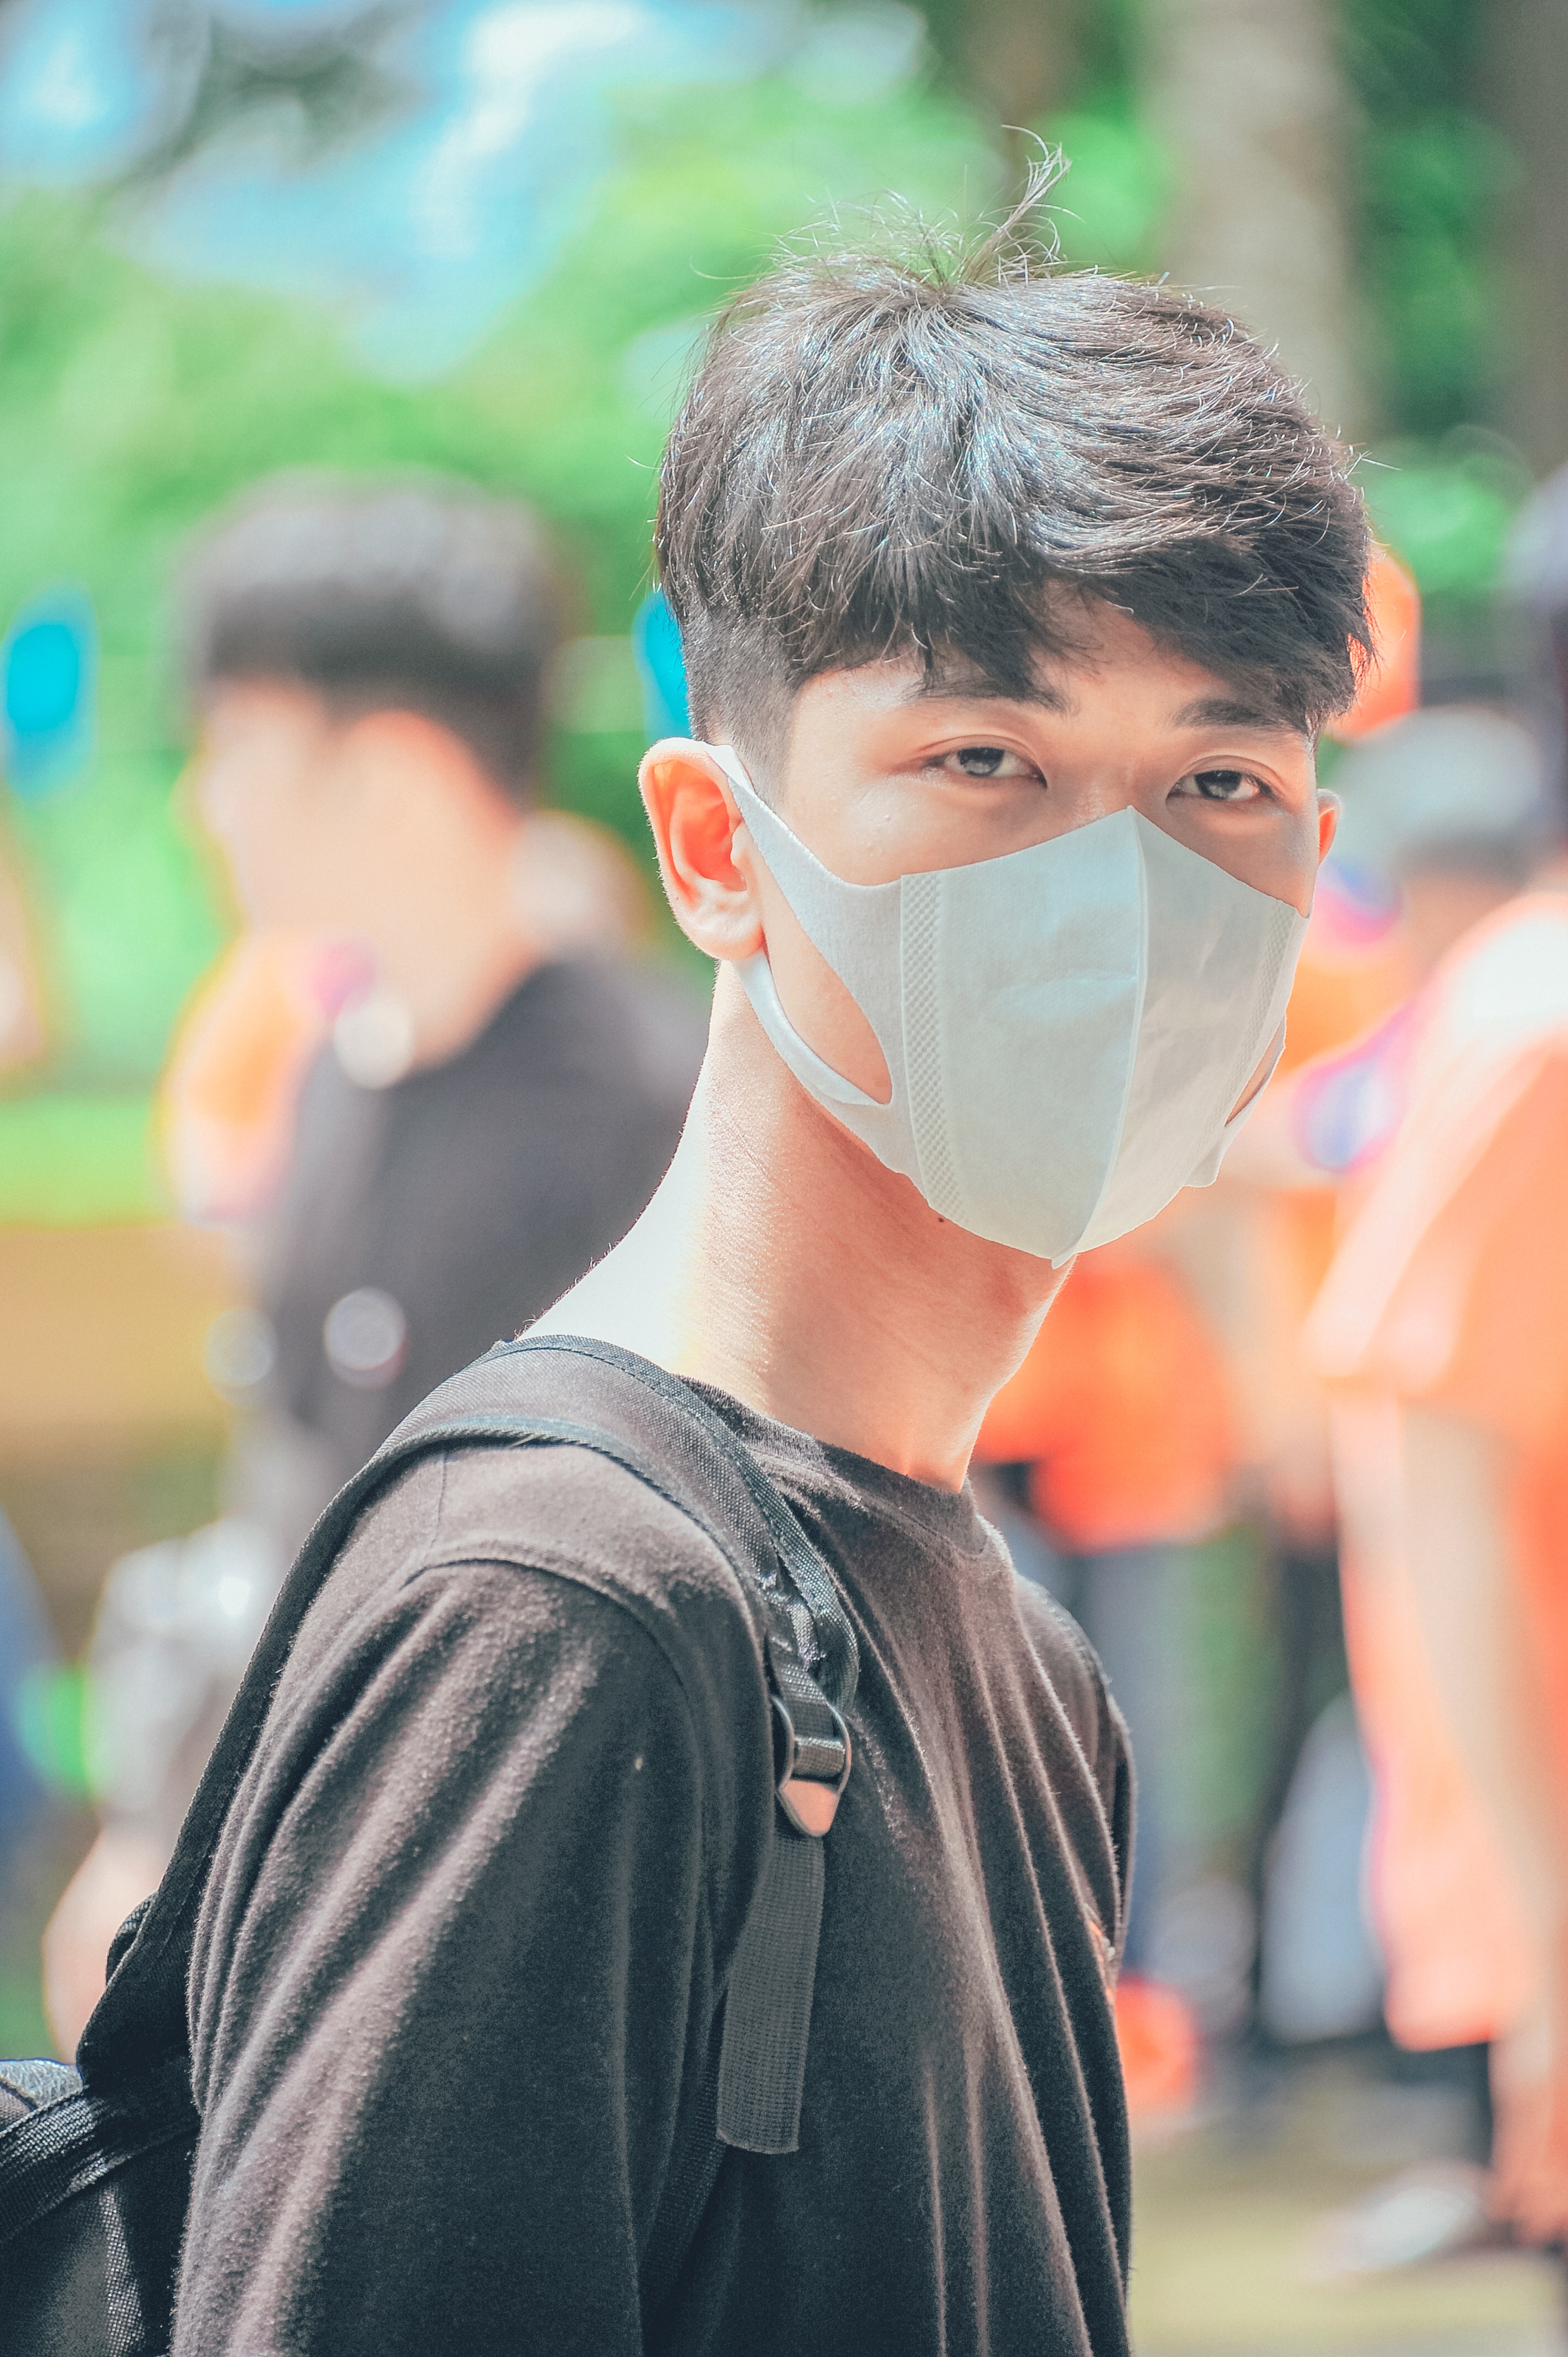
hair, people, hairstyle, youth, human, fun, child, ear, photography, recreation, plant, street fashion, glasses, style, crowd